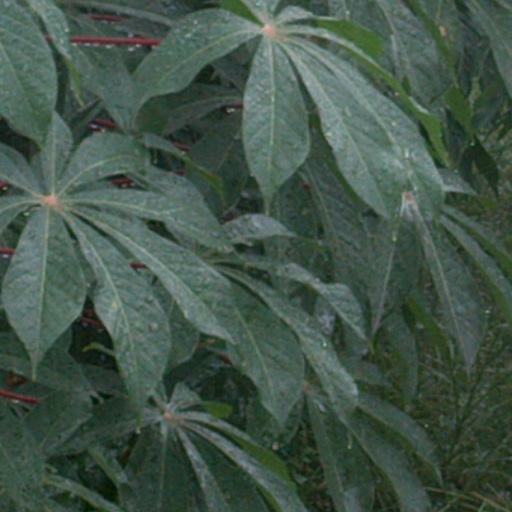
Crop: cassava